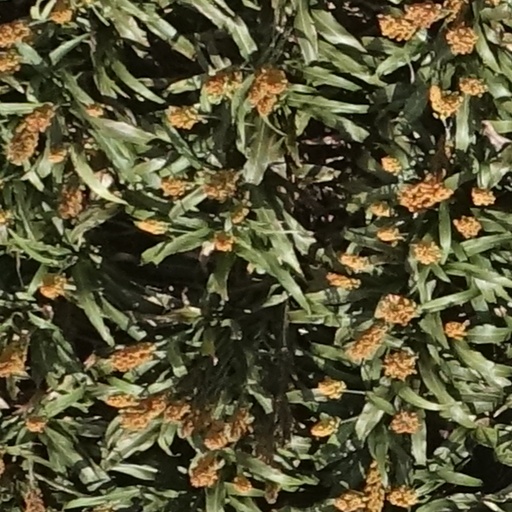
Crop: sorghum